Operation Market Garden

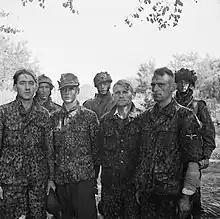
Four Waffen SS troopers taken prisoner, 18 September 1944.

The 1st Airborne Division landed at 13:30 without serious incident but problems associated with the poor plan began soon after. Only half of the division arrived with the first lift and only half of these (1st Parachute Brigade) could advance on the bridge. The remaining troops had to defend the drop zones overnight for the arrival of the second lift on the following day. Thus the division's primary objective had to be tackled by less than half a brigade. While the paratroopers marched eastwards to Arnhem, the Reconnaissance Squadron was to race to the bridge in their jeeps and hold it until the rest of the brigade arrived. The unit set off to the bridge late and having traveled only a short distance the vanguard was halted by a strong German defensive position; the squadron could make no further progress.